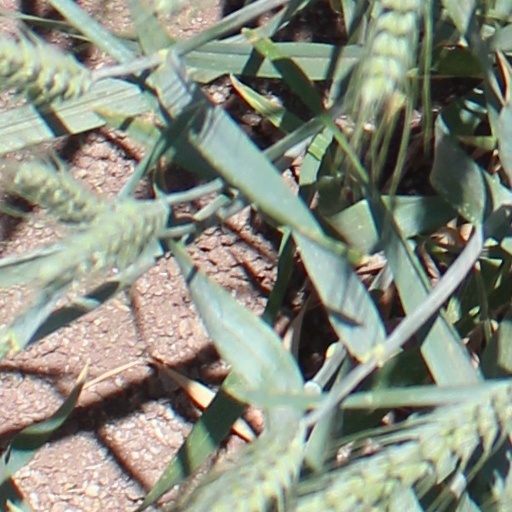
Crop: wheat